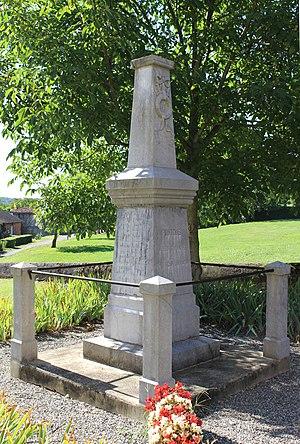
Monument aux morts de Puntous (Hautes-Pyrénées)
Puntous est une commune française située dans le département des Hautes-Pyrénées, en région Occitanie.